Dajing station

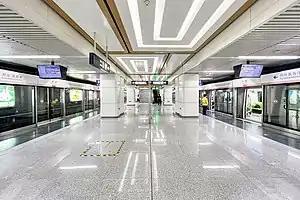
Platform

Dajing is a station on Line 14 of the Beijing Subway. This station opened on May 5, 2013.